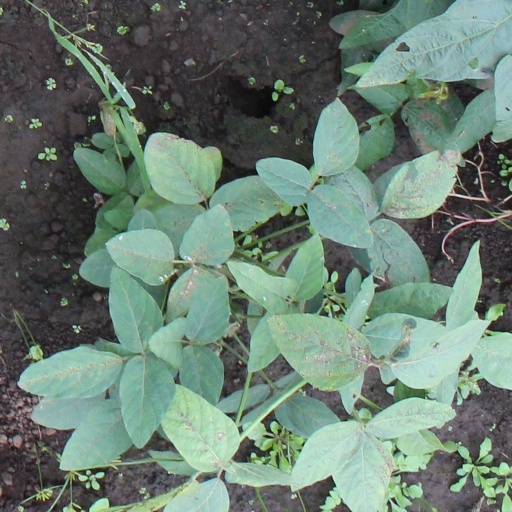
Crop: soybean